Presidency of Dilma Rousseff

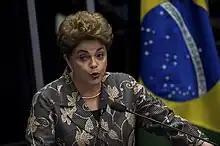

According to the newspaper "O Estado de S. Paulo", on 22 December 2010, Pedro Novais, recently appointed to the Ministry of Tourism, was the first member of the government to be accused, even before he took office. He was accused of using public money to pay for a Motel Caribe in São Luís, to the value of R$2,156.00 from his indemnity allowance in June of the same year. Despite the accusations, Novais was kept in office and a few days later returned the money spent to the public coffers. However, during 2011, he was denounced by the press for serious irregularities when he was a federal deputy for Maranhão. With no political or government support, he was dismissed by the president on 14 September of the same year and replaced by Gastão Vieira.